Bowling (1979 video game)

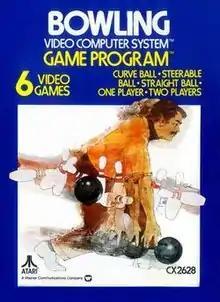

Bowling is a sports video game published in 1979 by Atari, Inc. for the Atari Video Computer System (Atari VCS). It was programmed by Larry Kaplan who left Atari to co-found Activision the same year. The game is an interpretation of the sport bowling, playable by one or two players.